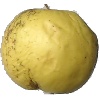
Label: golden_apple